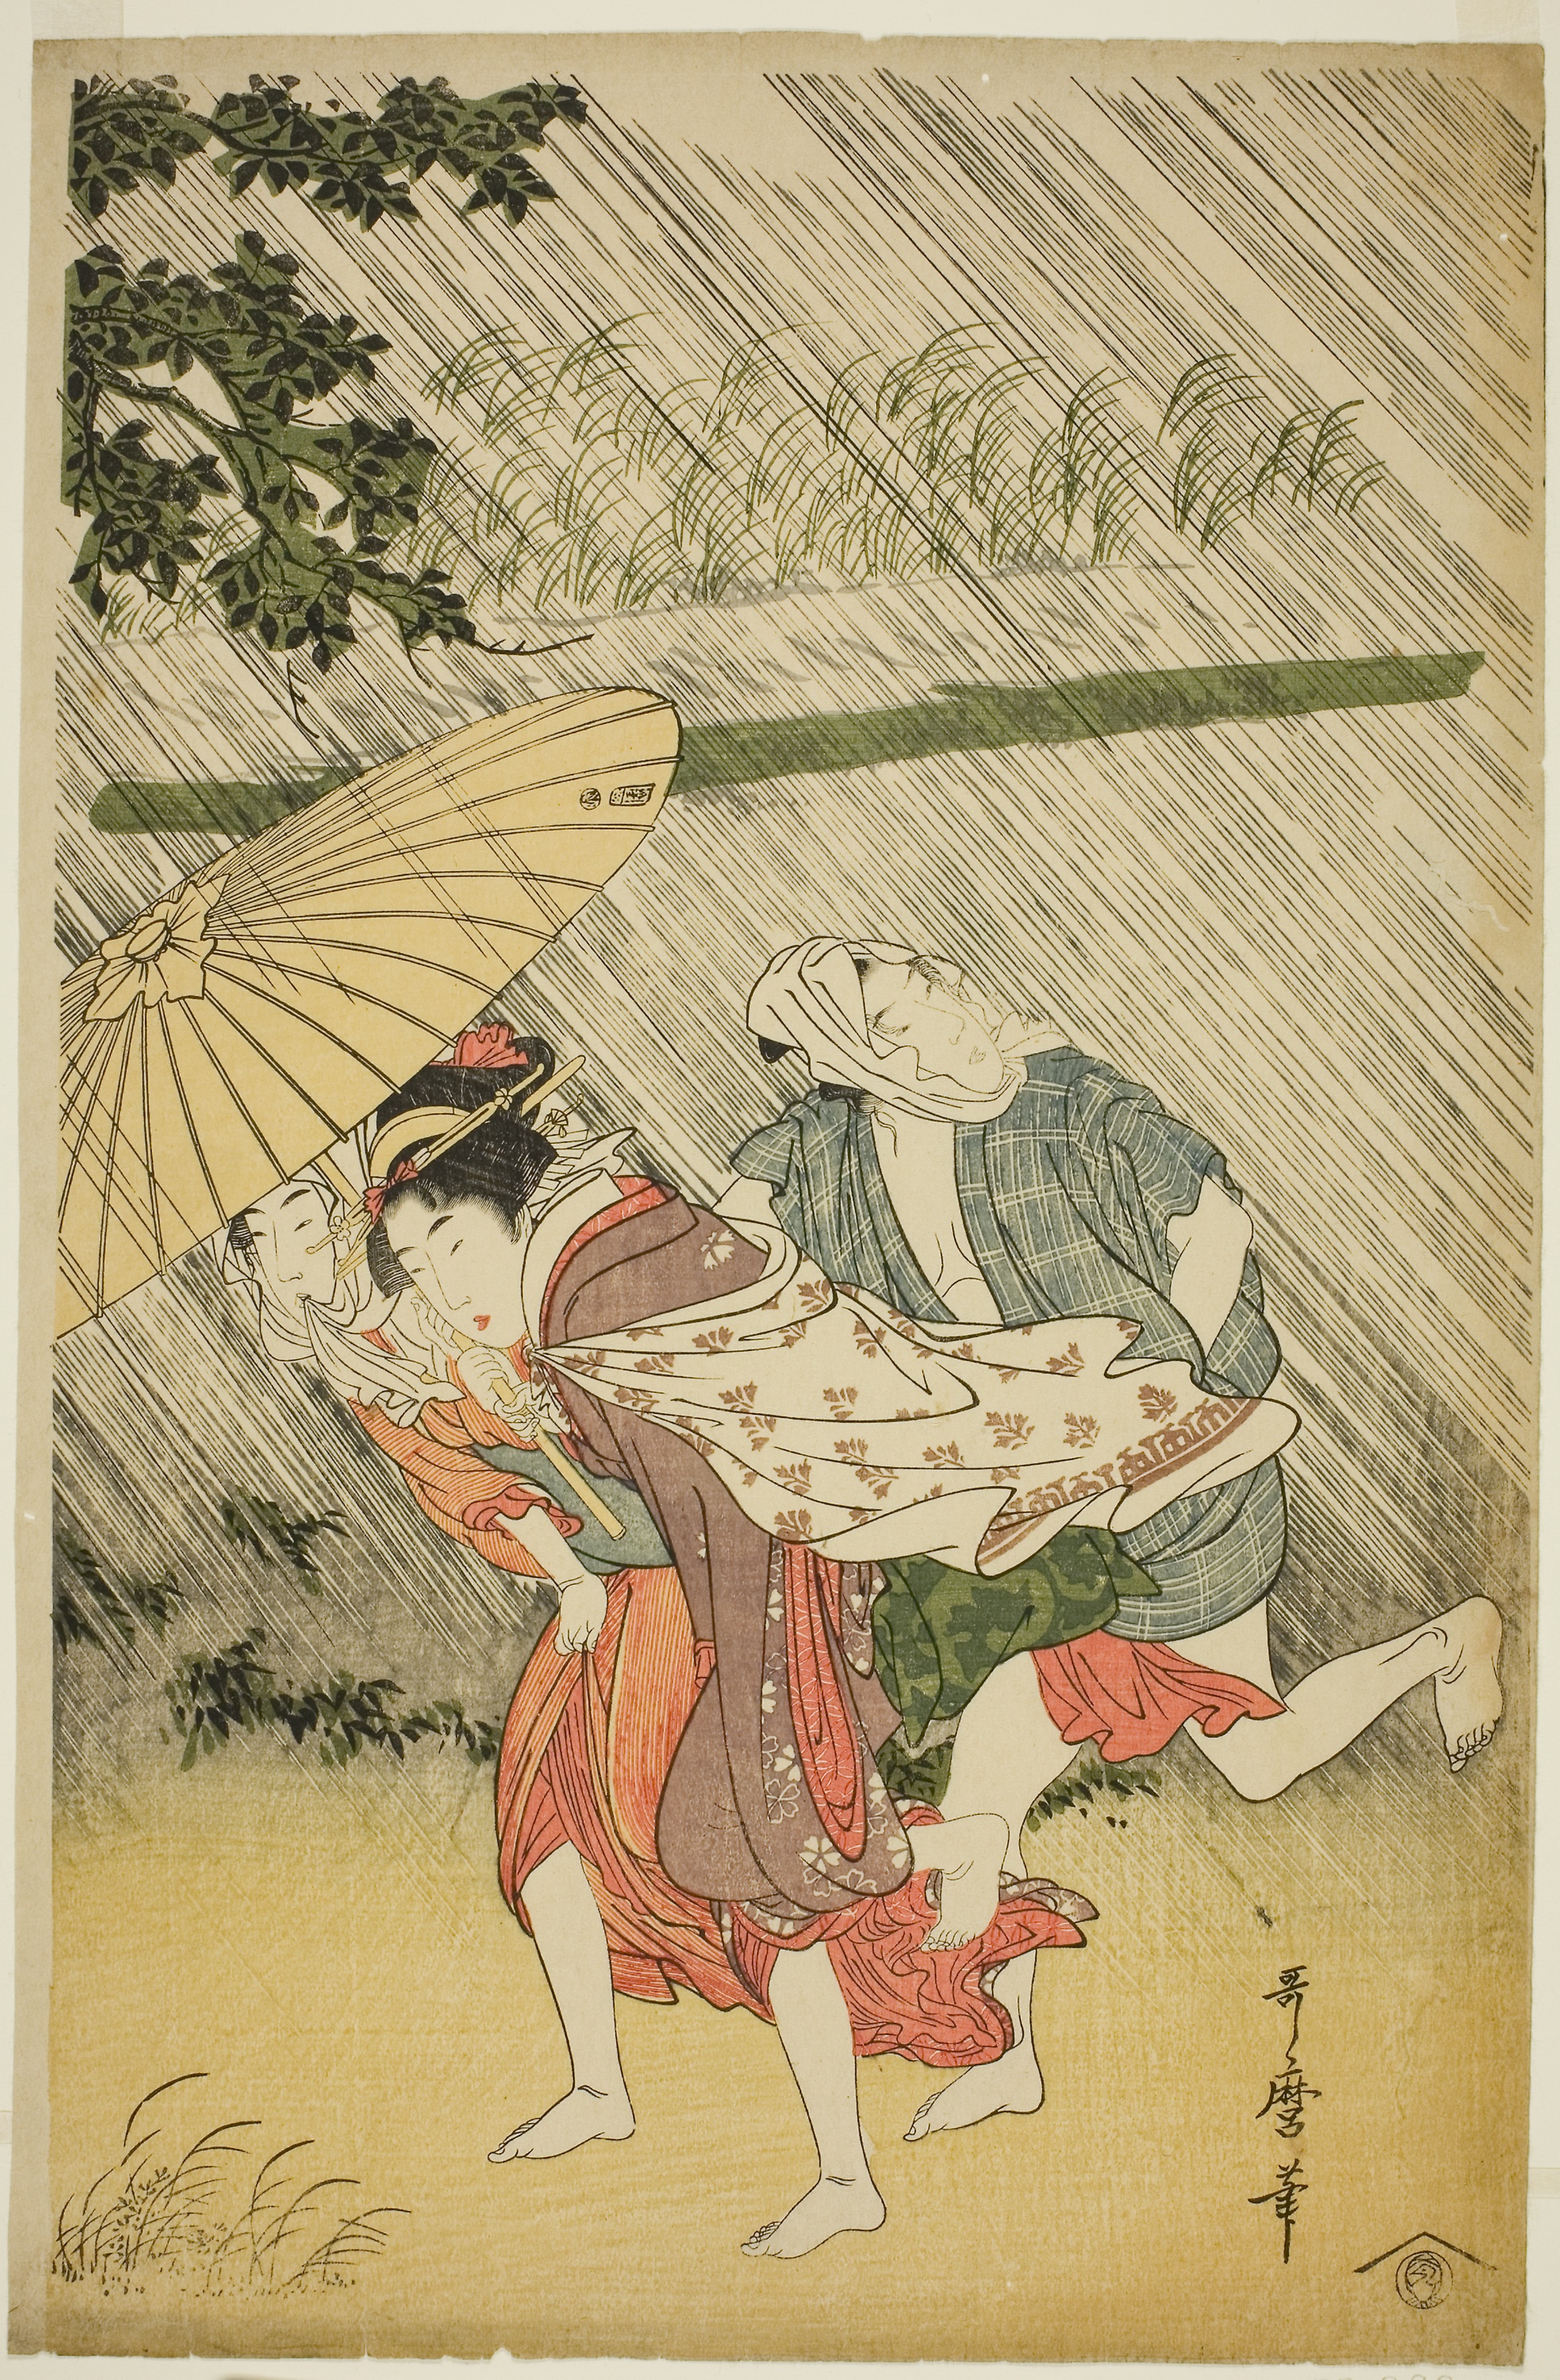
art, fauna, illustration, painting, printmaking, artwork, miniature, costume design